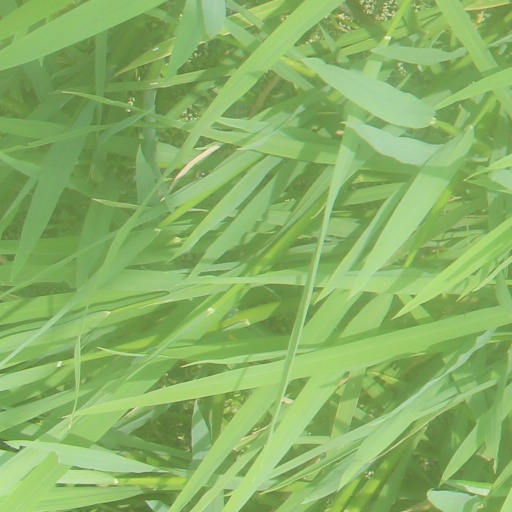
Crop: rice